Mobile Suit Gundam 0080: War in the Pocket

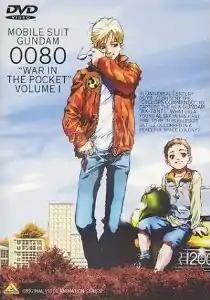
Cover of the first DVD volume

is a six episode 1989 Japanese science fiction original video animation series. It is the first OVA series in the Gundam franchise. It was directed by , written by Hiroyuki Yamaga with character designs by Haruhiko Mikimoto.